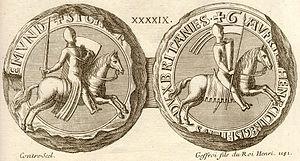
Scan d'un Sceau provenant des ""Mémoires pour servir de preuves à l’histoire ecclésiastique et civile de Bretagne, tirés des archives de cette province, des celles de France &amp
Geoffroy II de Bretagne est le fils du roi d’Angleterre, duc de Normandie et comte d’Anjou Henri II et d’Aliénor d’Aquitaine, duchesse d’Aquitaine. Geoffroy est intronisé duc de Bretagne à Rennes en 1169 du fait de sa fiancée Constance de Bretagne. Son père assure l'administration comme baillistre du duché jusqu'en 1181. Le court règne personnel de ce prince est marqué par l'influence angevine de la dynastie Plantagenêt et la codification de nouvelles coutumes : l'Assise au comte Geoffroy, le premier acte législatif pris à l'échelle du duché par un duc de Bretagne.